Kshay

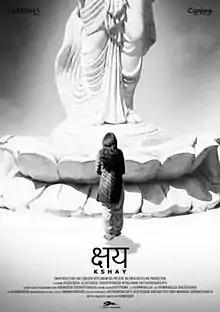
Film poster

Kshay (Hindi: क्षय, Corrode) is a 2012 black-and-white independent Indian psychological drama film written and directed by Karan Gour. The film premiered on 8 October 2011 at the Chicago International Film Festival. It went on to win several international awards like the Jury Award at the Indian Film Festival of Los Angeles. It was released in theatres in India on 15 June 2012.